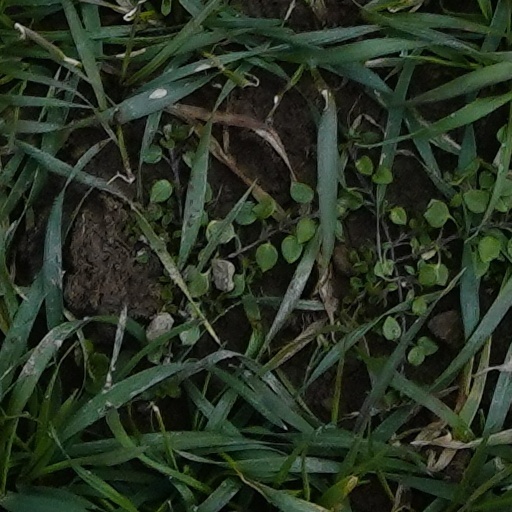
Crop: wheat